Tropical Storm Allison

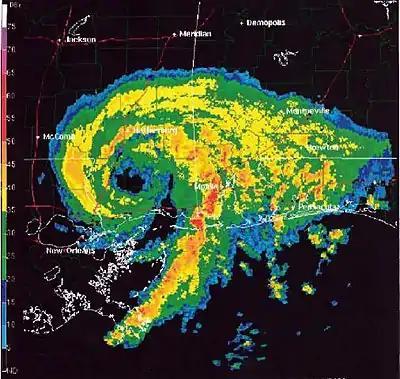
Subtropical Storm Allison with an eye-like feature over Mississippi

At 12:00 UTC on June 5, the disturbance developed a broad, low-level circulation, and was classified as Tropical Storm Allison, the first storm of the 2001 Atlantic hurricane season. Some intensification was projected, though it was expected to be hindered by cool offshore sea surface temperatures. Due to the cold-core nature of the center, Allison initially contained subtropical characteristics. Despite this, the storm quickly strengthened to attain peak sustained winds of , with tropical storm-force winds extending up to east of the center, and a minimum central pressure of . The storm initially moved very little, and the presence of several small vortices from within the deep convection caused difficulty in determining the exact center location. Later in the day, several different track forecasts arose. One scenario had the cyclone tracking westward into Mexico. Another projected the storm moving east towards southern Louisiana. At the time, it was noted that little rain or wind persisted near the center, but rather to the north and east. Under the steering currents of a subtropical ridge that extended in an east–west orientation across the southeast United States, Allison weakened while nearing the Texas coastline, and struck near Freeport, Texas with winds. Inland, the storm rapidly weakened, and the National Hurricane Center discontinued advisories early on June 6. Shortly after being downgraded to a tropical depression, surface observations showed an elongated circulation with a poorly defined center, which had reformed closer to the deep convection.